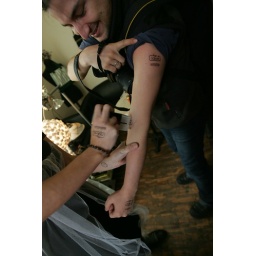
by black hawk girl